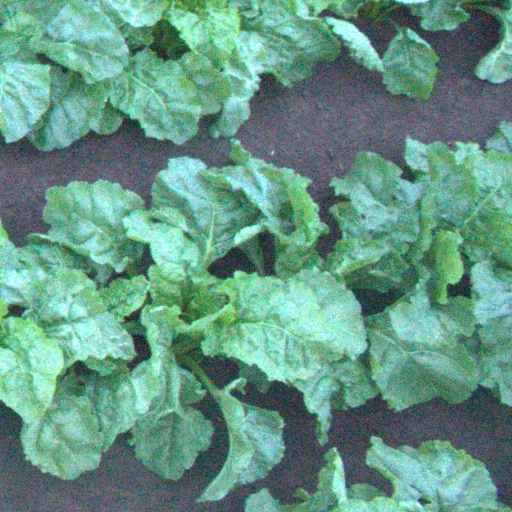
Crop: sugar beet